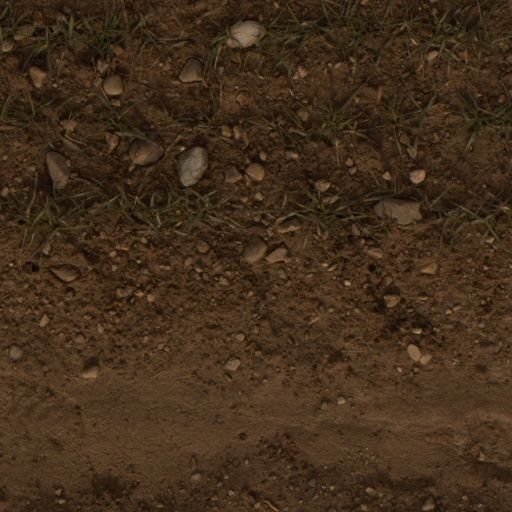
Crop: wheat